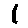
Label: 1